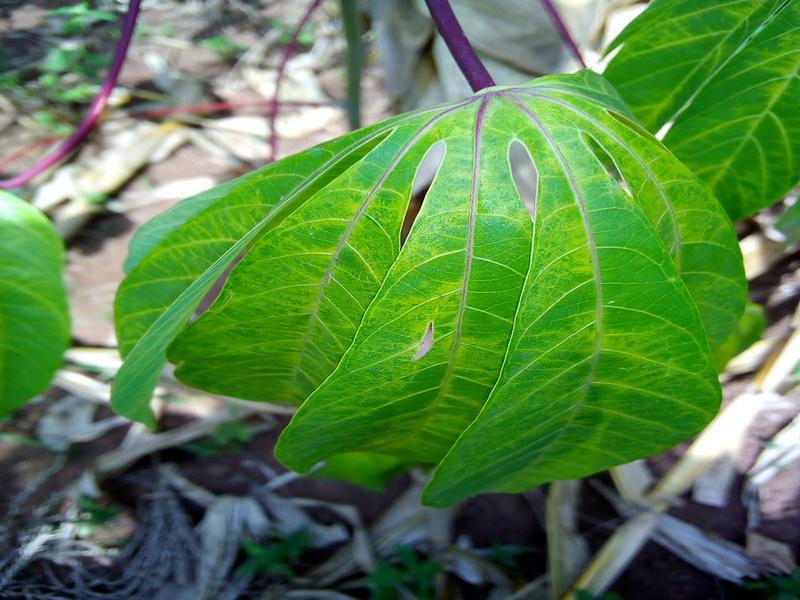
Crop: cassava
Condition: brown_streak_disease